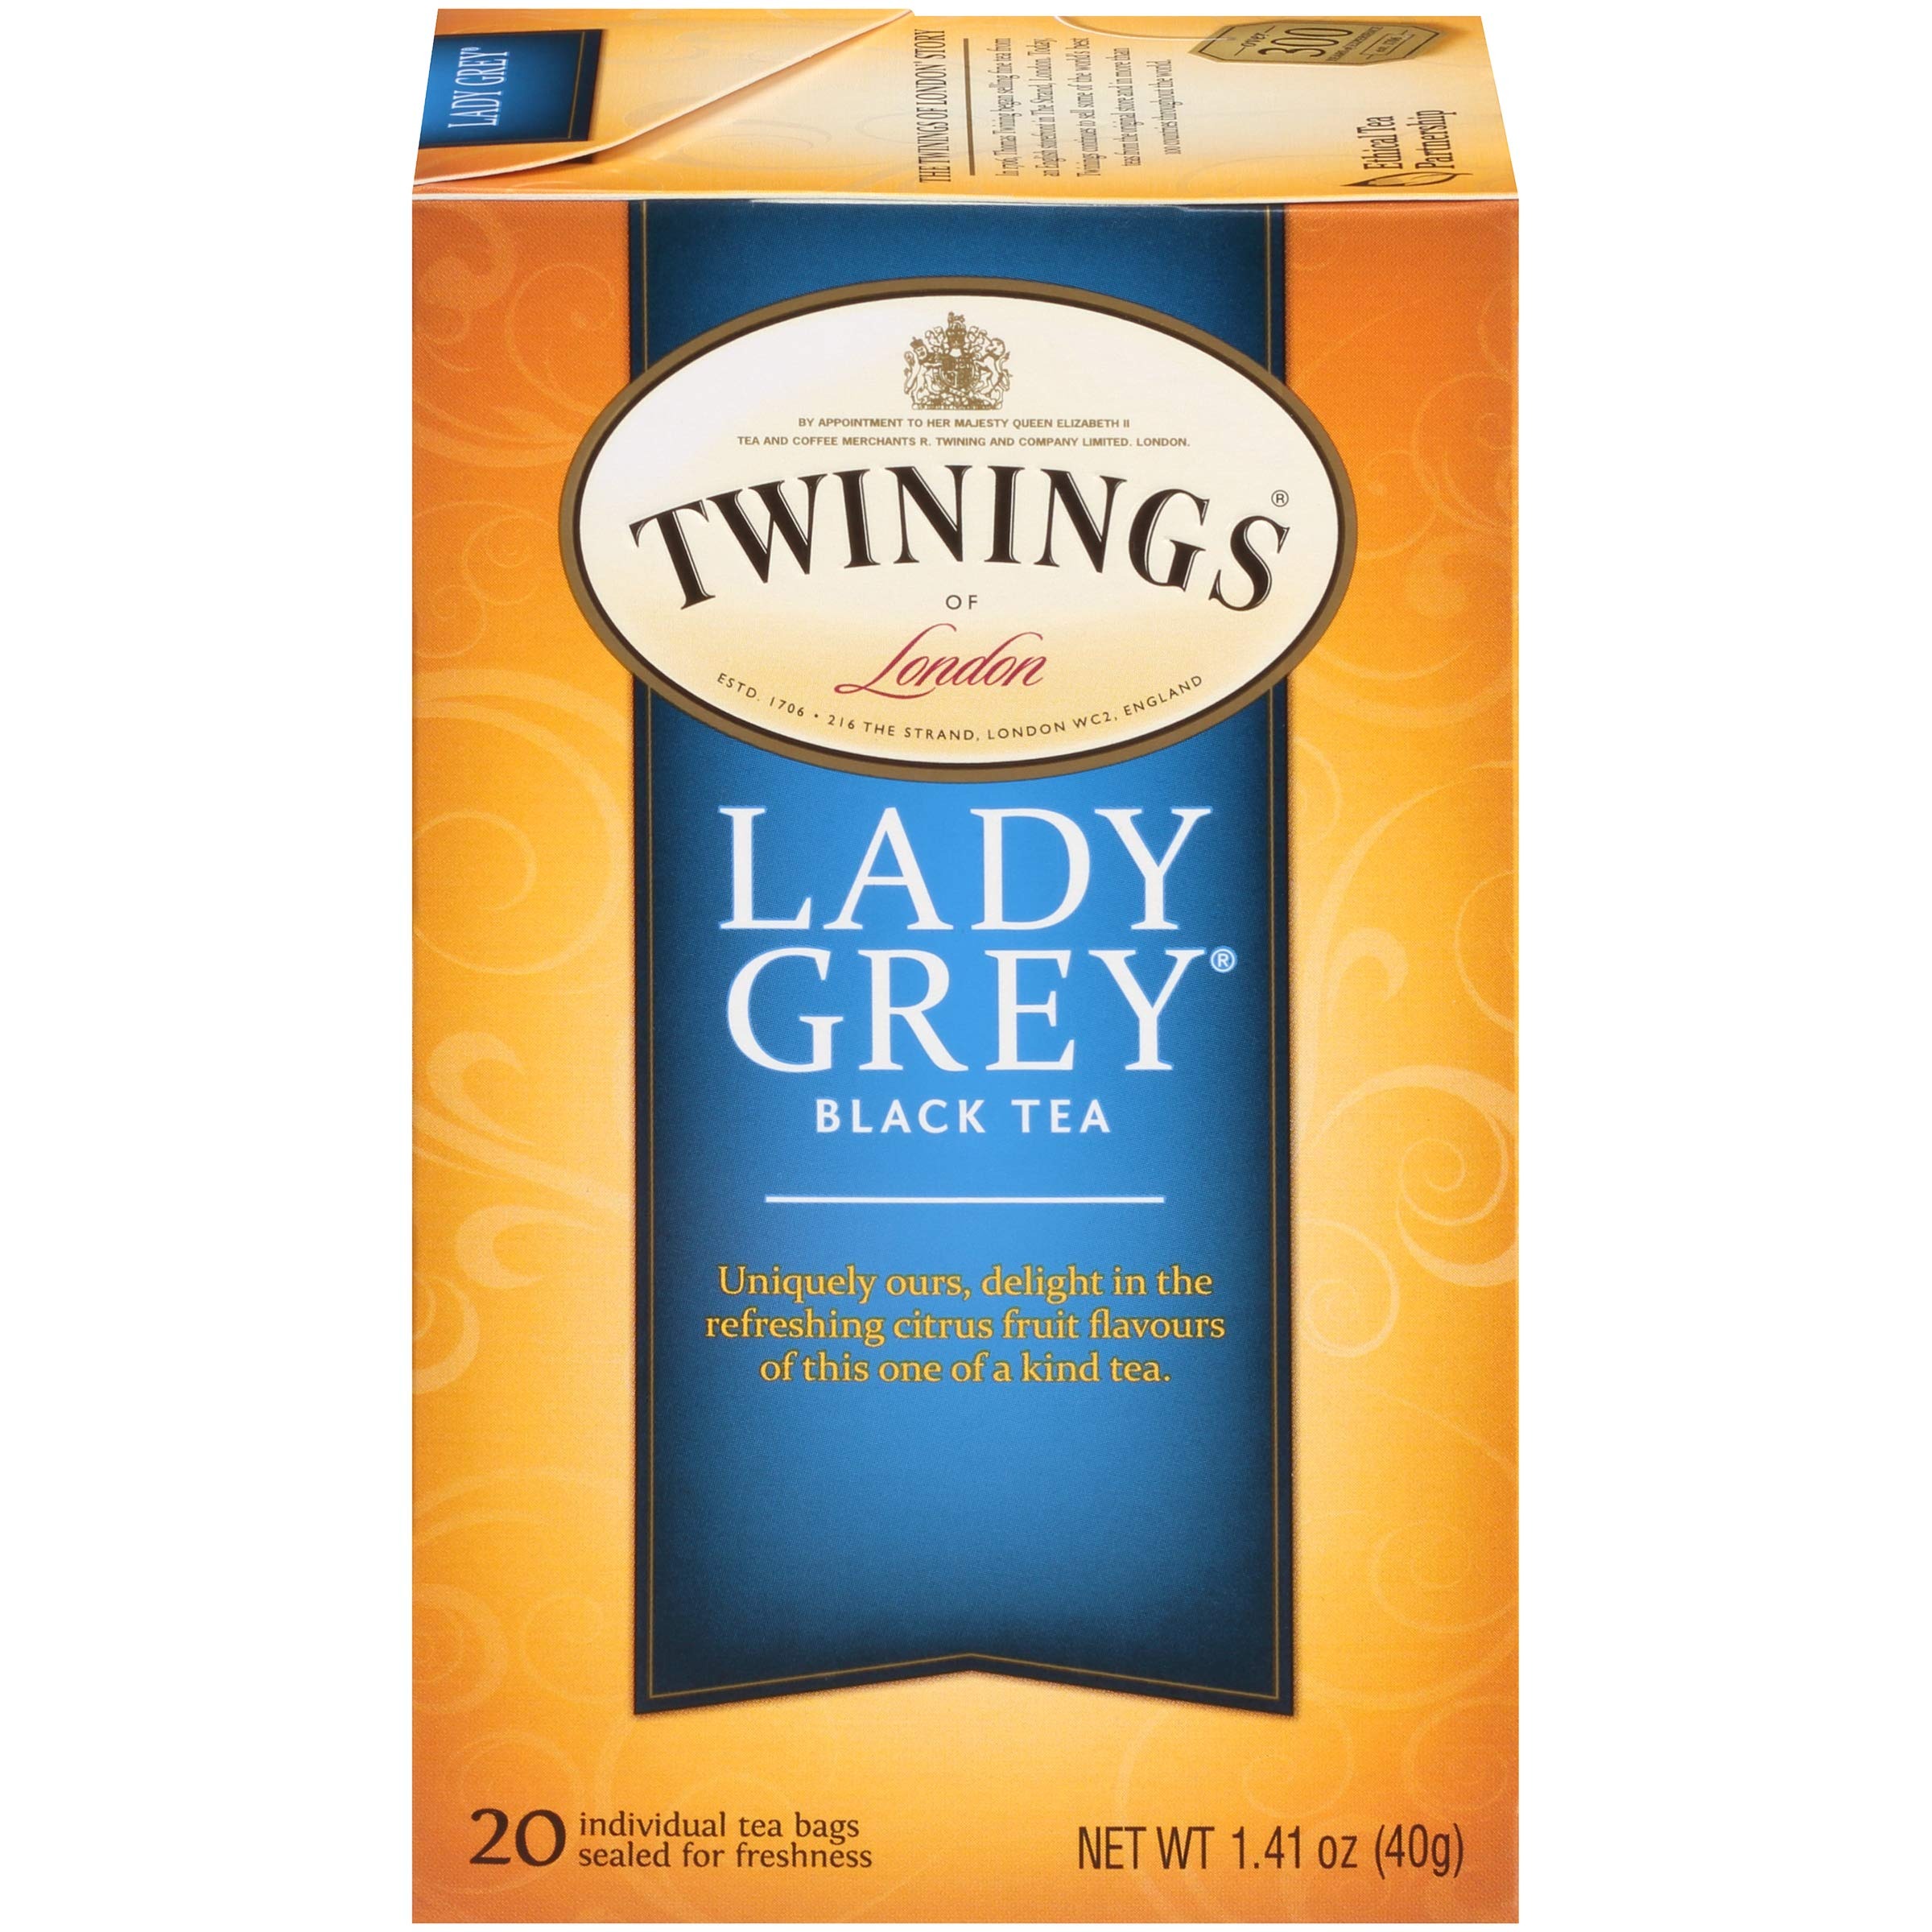
Item Name: Twinings Lady Grey Black Tea, 20 Tea Bags
Bullet Point 1: FRESH FLAVOR: One box of 20 Lady Grey Black tea bags. Fine black tea perfectly balanced with the citrus fruit flavors of bergamot, orange and lemon. Steep for two to four minutes for the perfect cup of lady grey tea.
Bullet Point 2: ONLY THE FINEST QUALITY: Our expert blenders source only the finest leaves cultivated to our exacting standards by trusted growers around the world. From these tea gardens we hand-select the leaves that will shape your next Twinings moment.
Bullet Point 3: LADY GREY TEA: Lady Grey is offered exclusively from twinings. This light black tea is perfectly balanced with the citrus fruit flavors of bergamot, orange and lemon to deliver a delightful tea with a refreshing taste and uplifting aroma.
Bullet Point 4: RICH HISTORY: In 1706 Thomas Twining began selling fine tea from an English storefront in The Strand, London. Today, Twinings still sells some of the world's best teas from the original store and in more than 100 countries throughout the world.
Bullet Point 5: HAND SELECTED FOR YOUR HOME: Made without artificial ingredients, Twinings natural teas provide a wholesome tea experience. If you enjoy Bigelow Tea, Lipton Tea, Harney & Sons Tea, Davidson's Tea, or Prince of Peace Tea - try Twining's of London Tea.
Product Description: black teas
Value: 20.0
Unit: Count

Price: 4.79